Hacienda Luisita

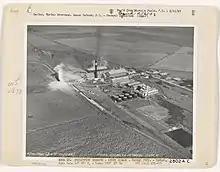
Aerial view of Central Azucarera de Tarlac, circa 1930s

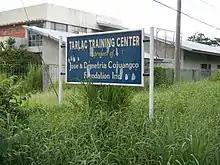
The Tarlac Training Center, along Hacienda Luisita Road (San Miguel, Capehan, Balite, Lourdes, Central and Mapalacsiao, Tarlac City).

During the American period, the hacienda supplied almost 20% of America's sugar from 1898 to the 1940s (from the Spanish–American War until World War II) back when the Tabacalera still owned it. Because of this, the Luisita sugar became popular locally as well. The Spanish-owned hacienda flourished mainly because of America's obsession with sugar. In the 1920s, Tabacalera then left the tobacco business to focus on the growing sugar industry to cater to U.S. demand, since this product was more profitable at the time. They invested heavily on the business by constructing a sugar refinery known as Central Azucarera de Tarlac (CAT) which used American centrifugal machinery technology in order to double the production and lessen the cost of shipping sugar to a refinery in Laguna owned by the Roxas Family.